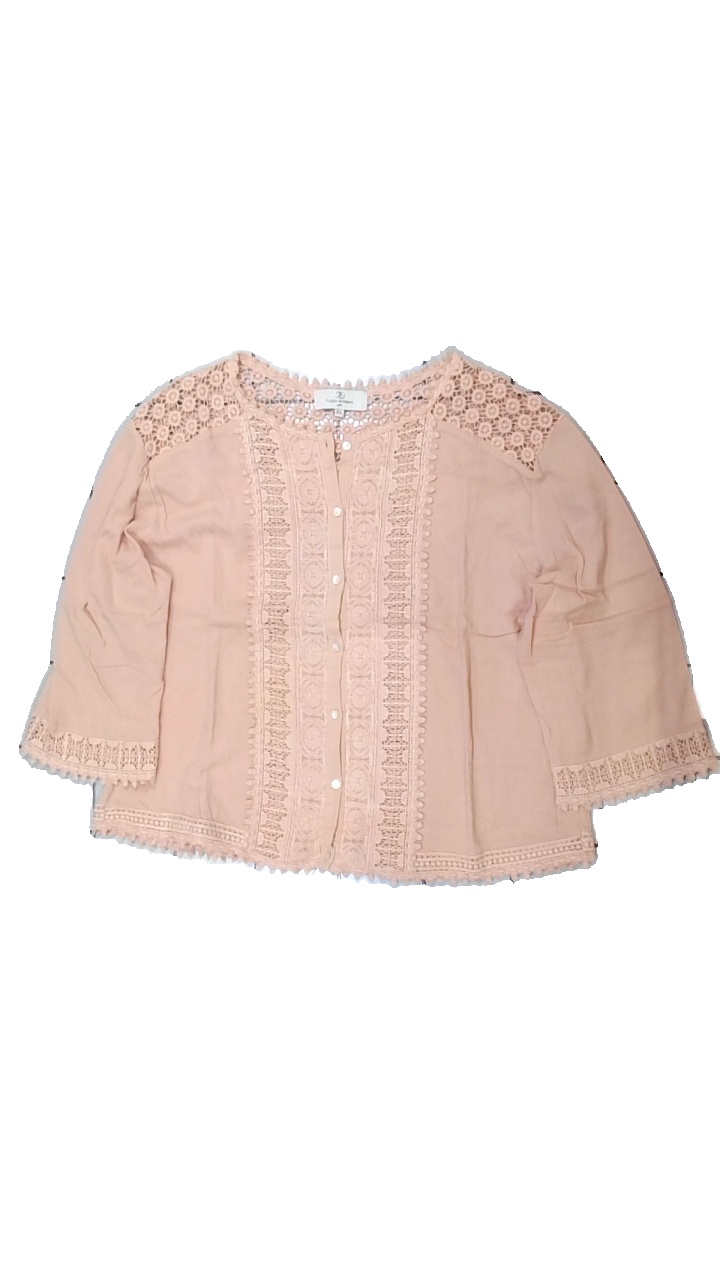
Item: Top (Ladies)
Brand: Flash Women
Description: top med broderi detaljer
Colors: Pink
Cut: C-collar
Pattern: Embroidered
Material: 100% bomull
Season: All
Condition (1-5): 4
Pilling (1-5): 4
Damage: nopprigt
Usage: Export
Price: <50